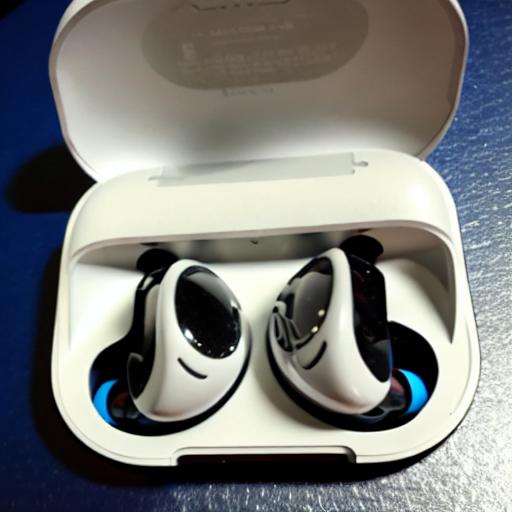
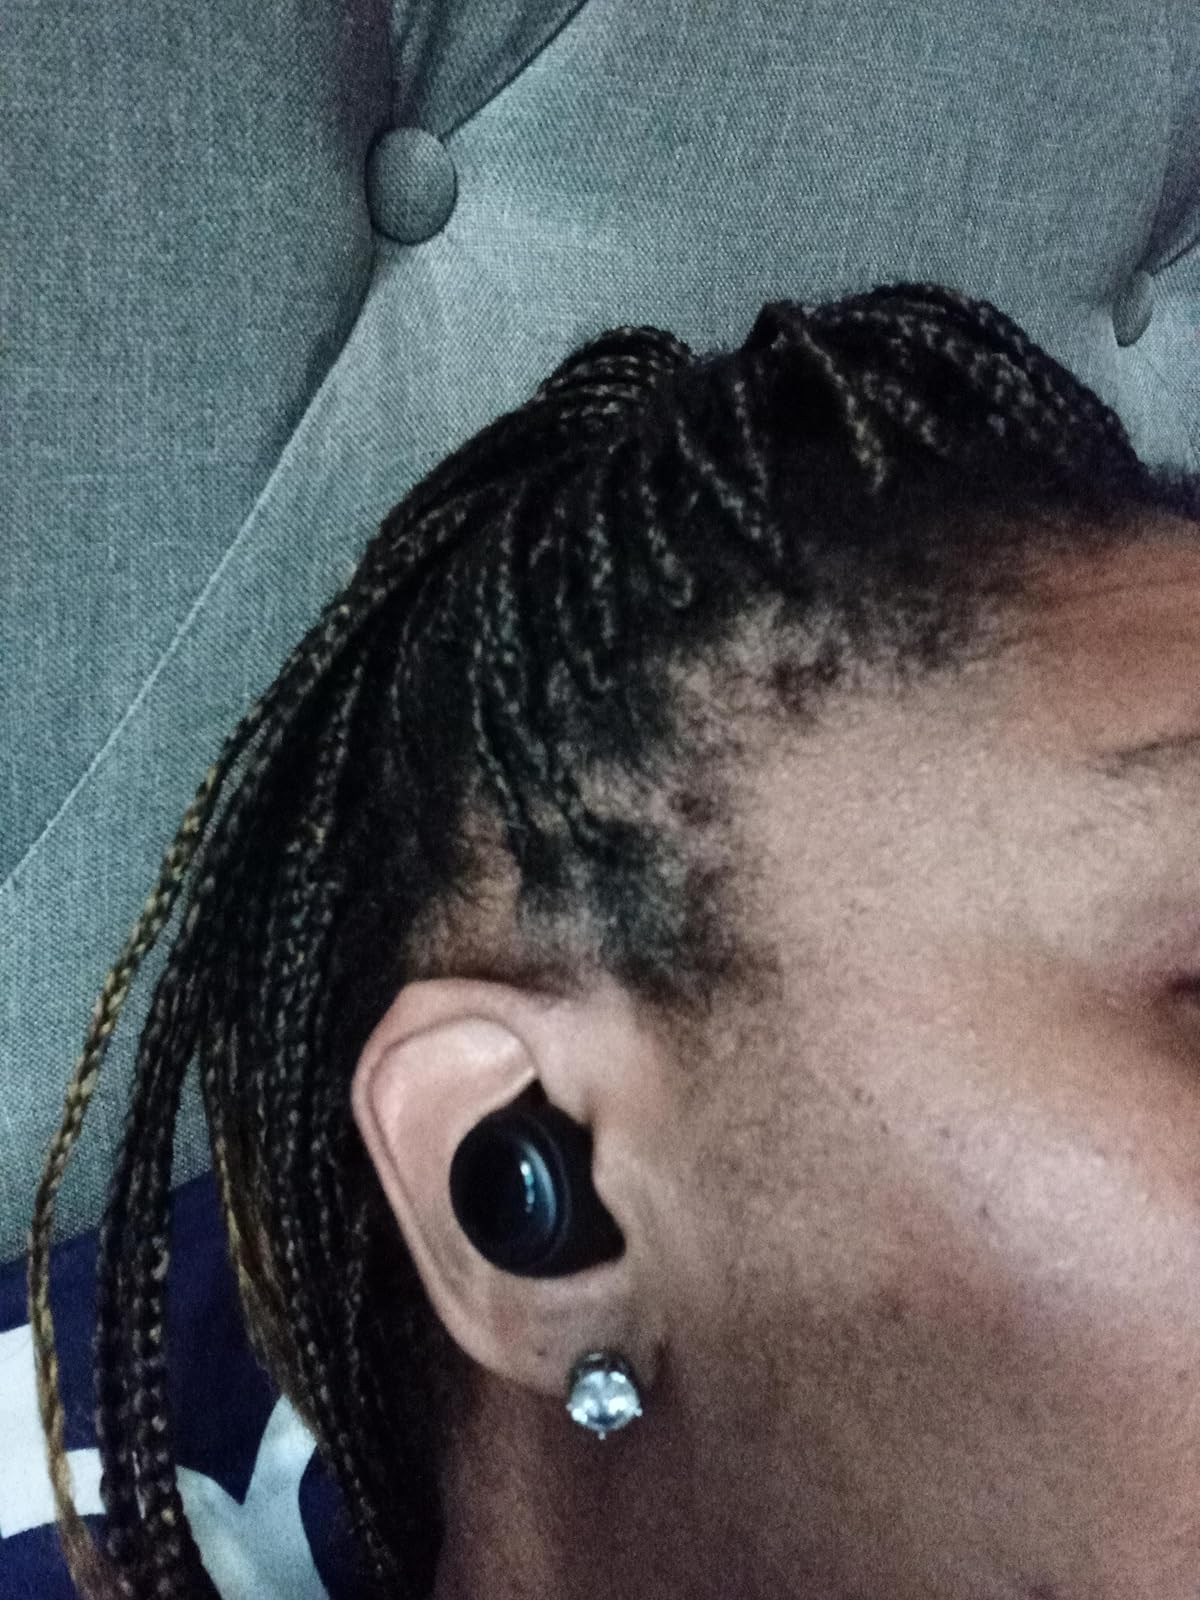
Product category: earbuds
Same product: no